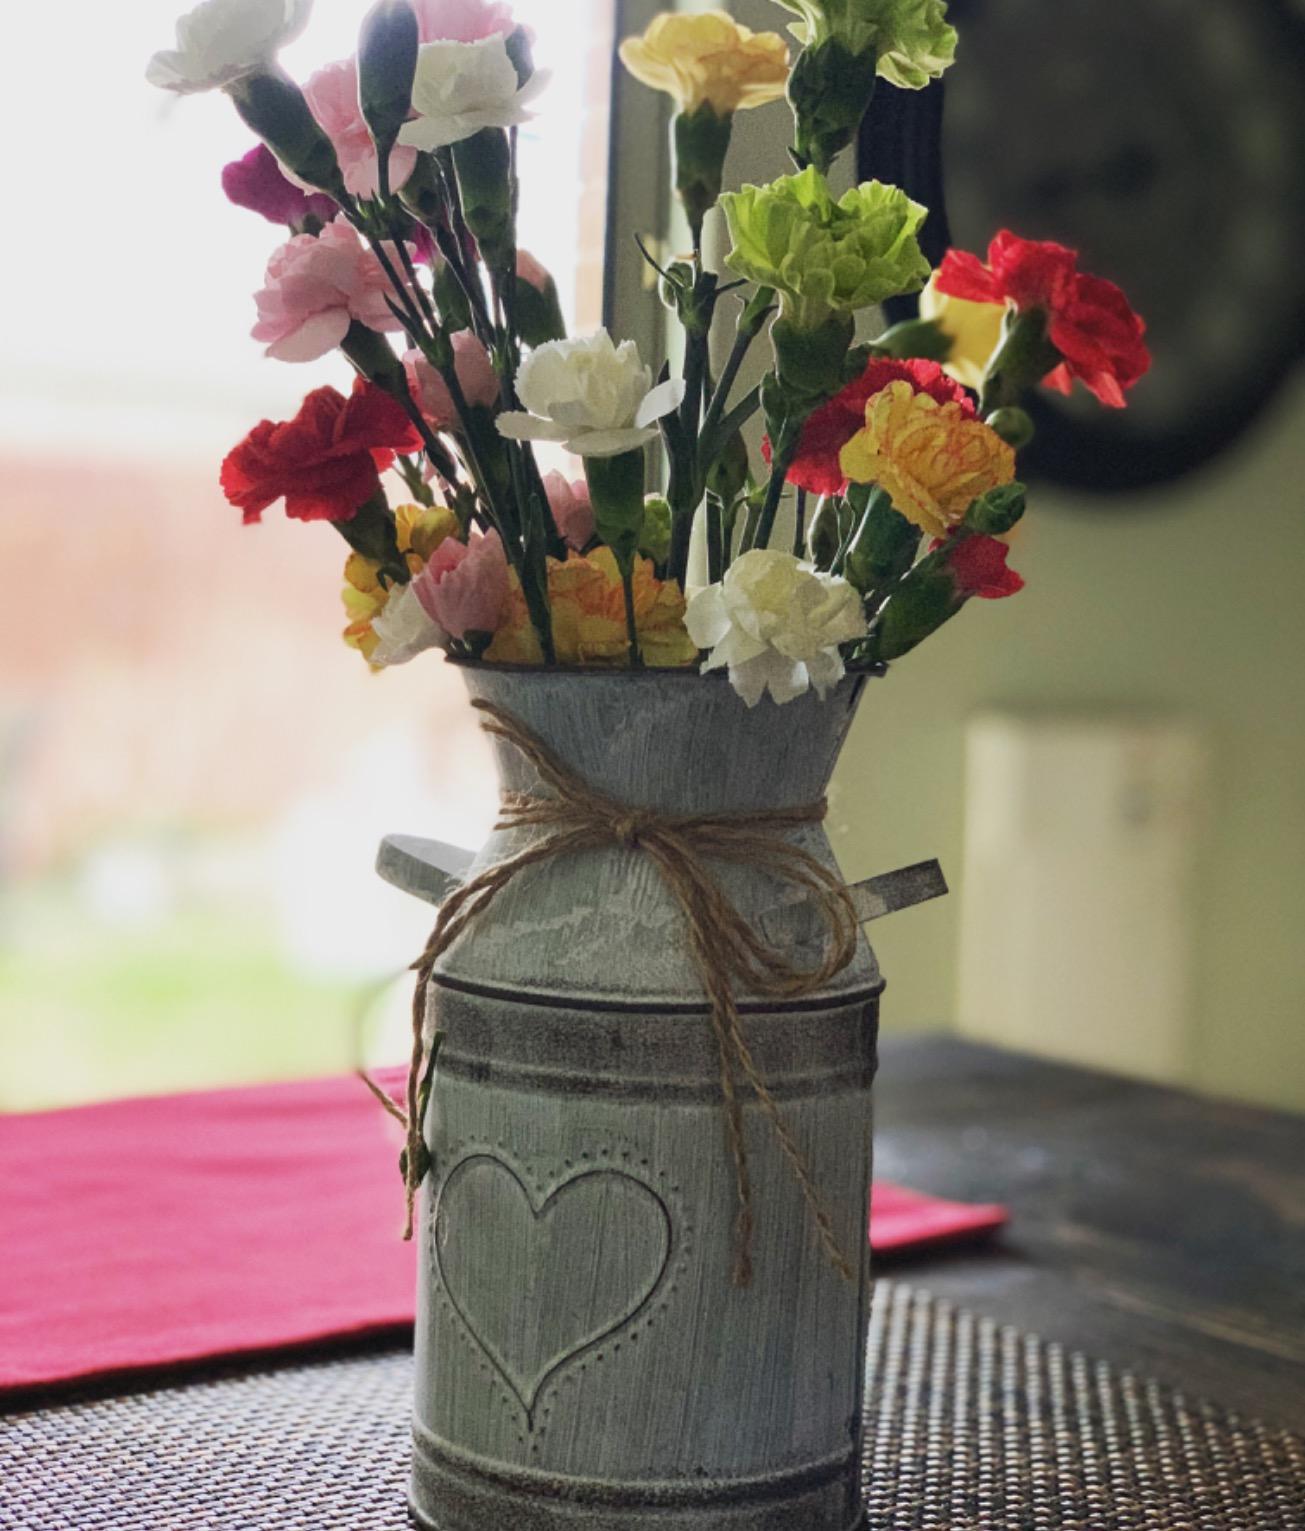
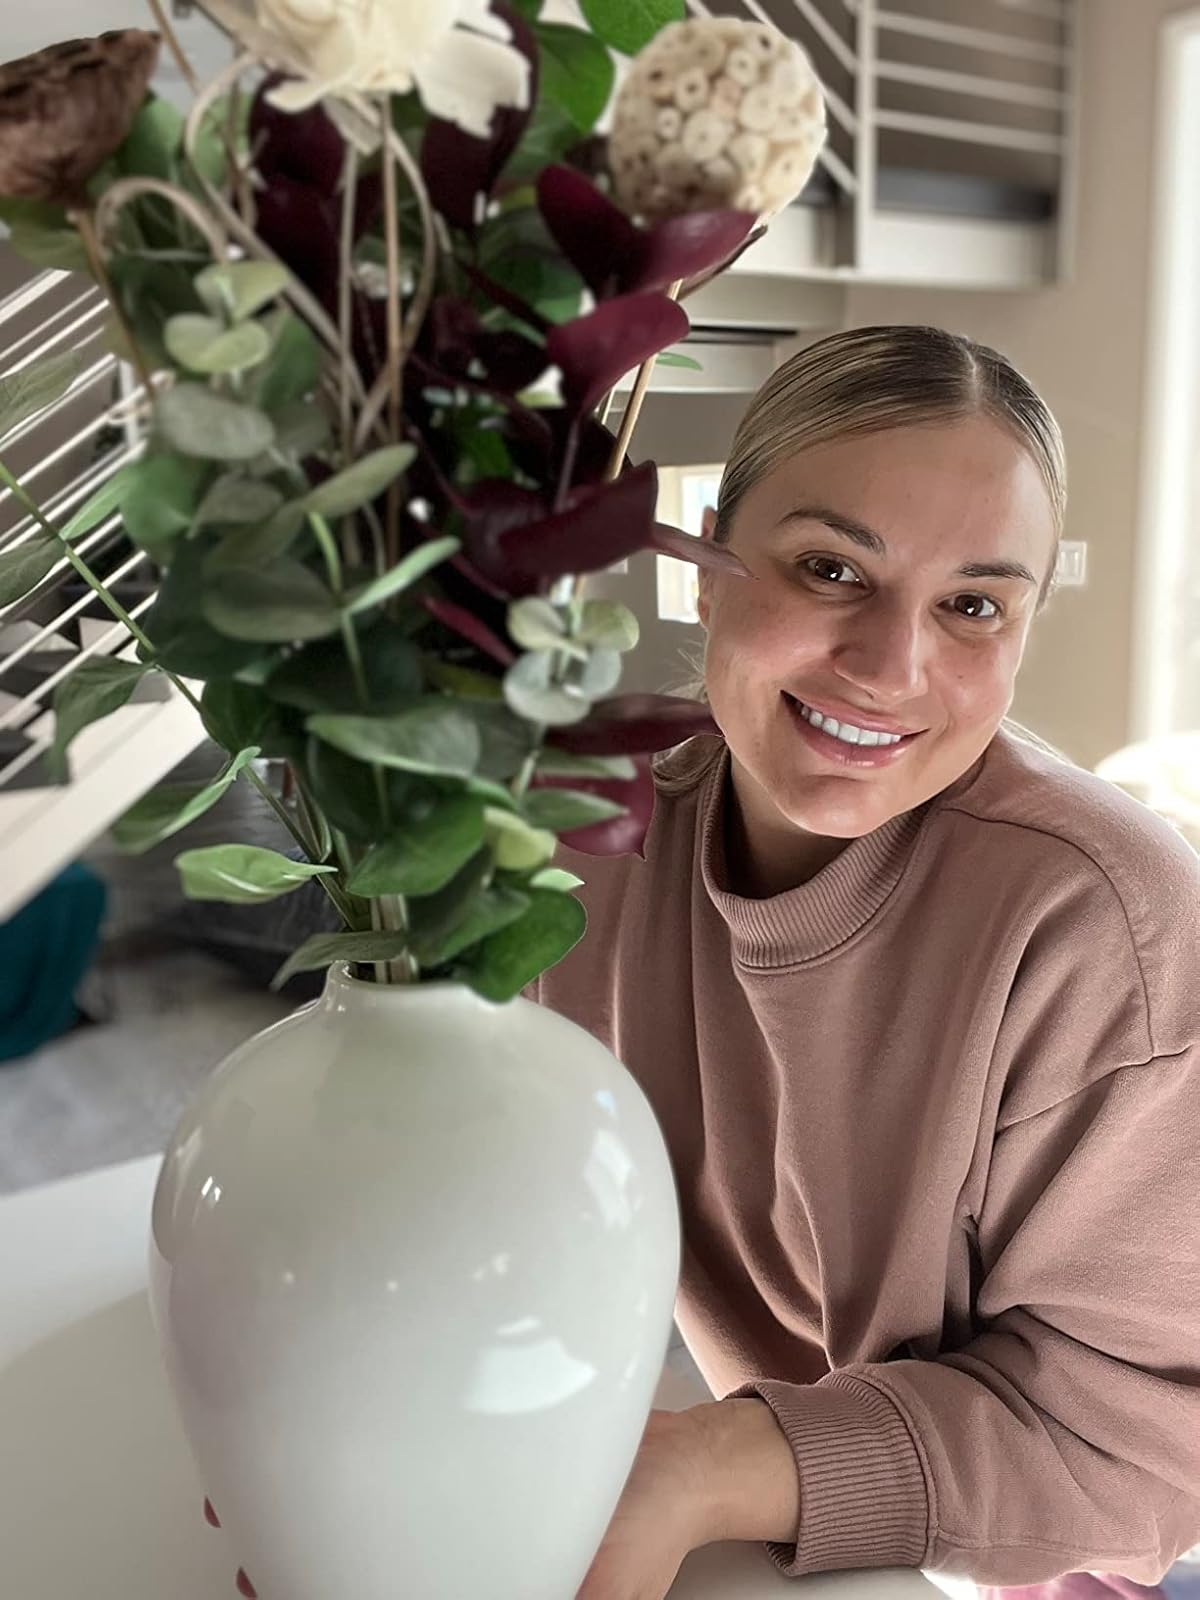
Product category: vase
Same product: no